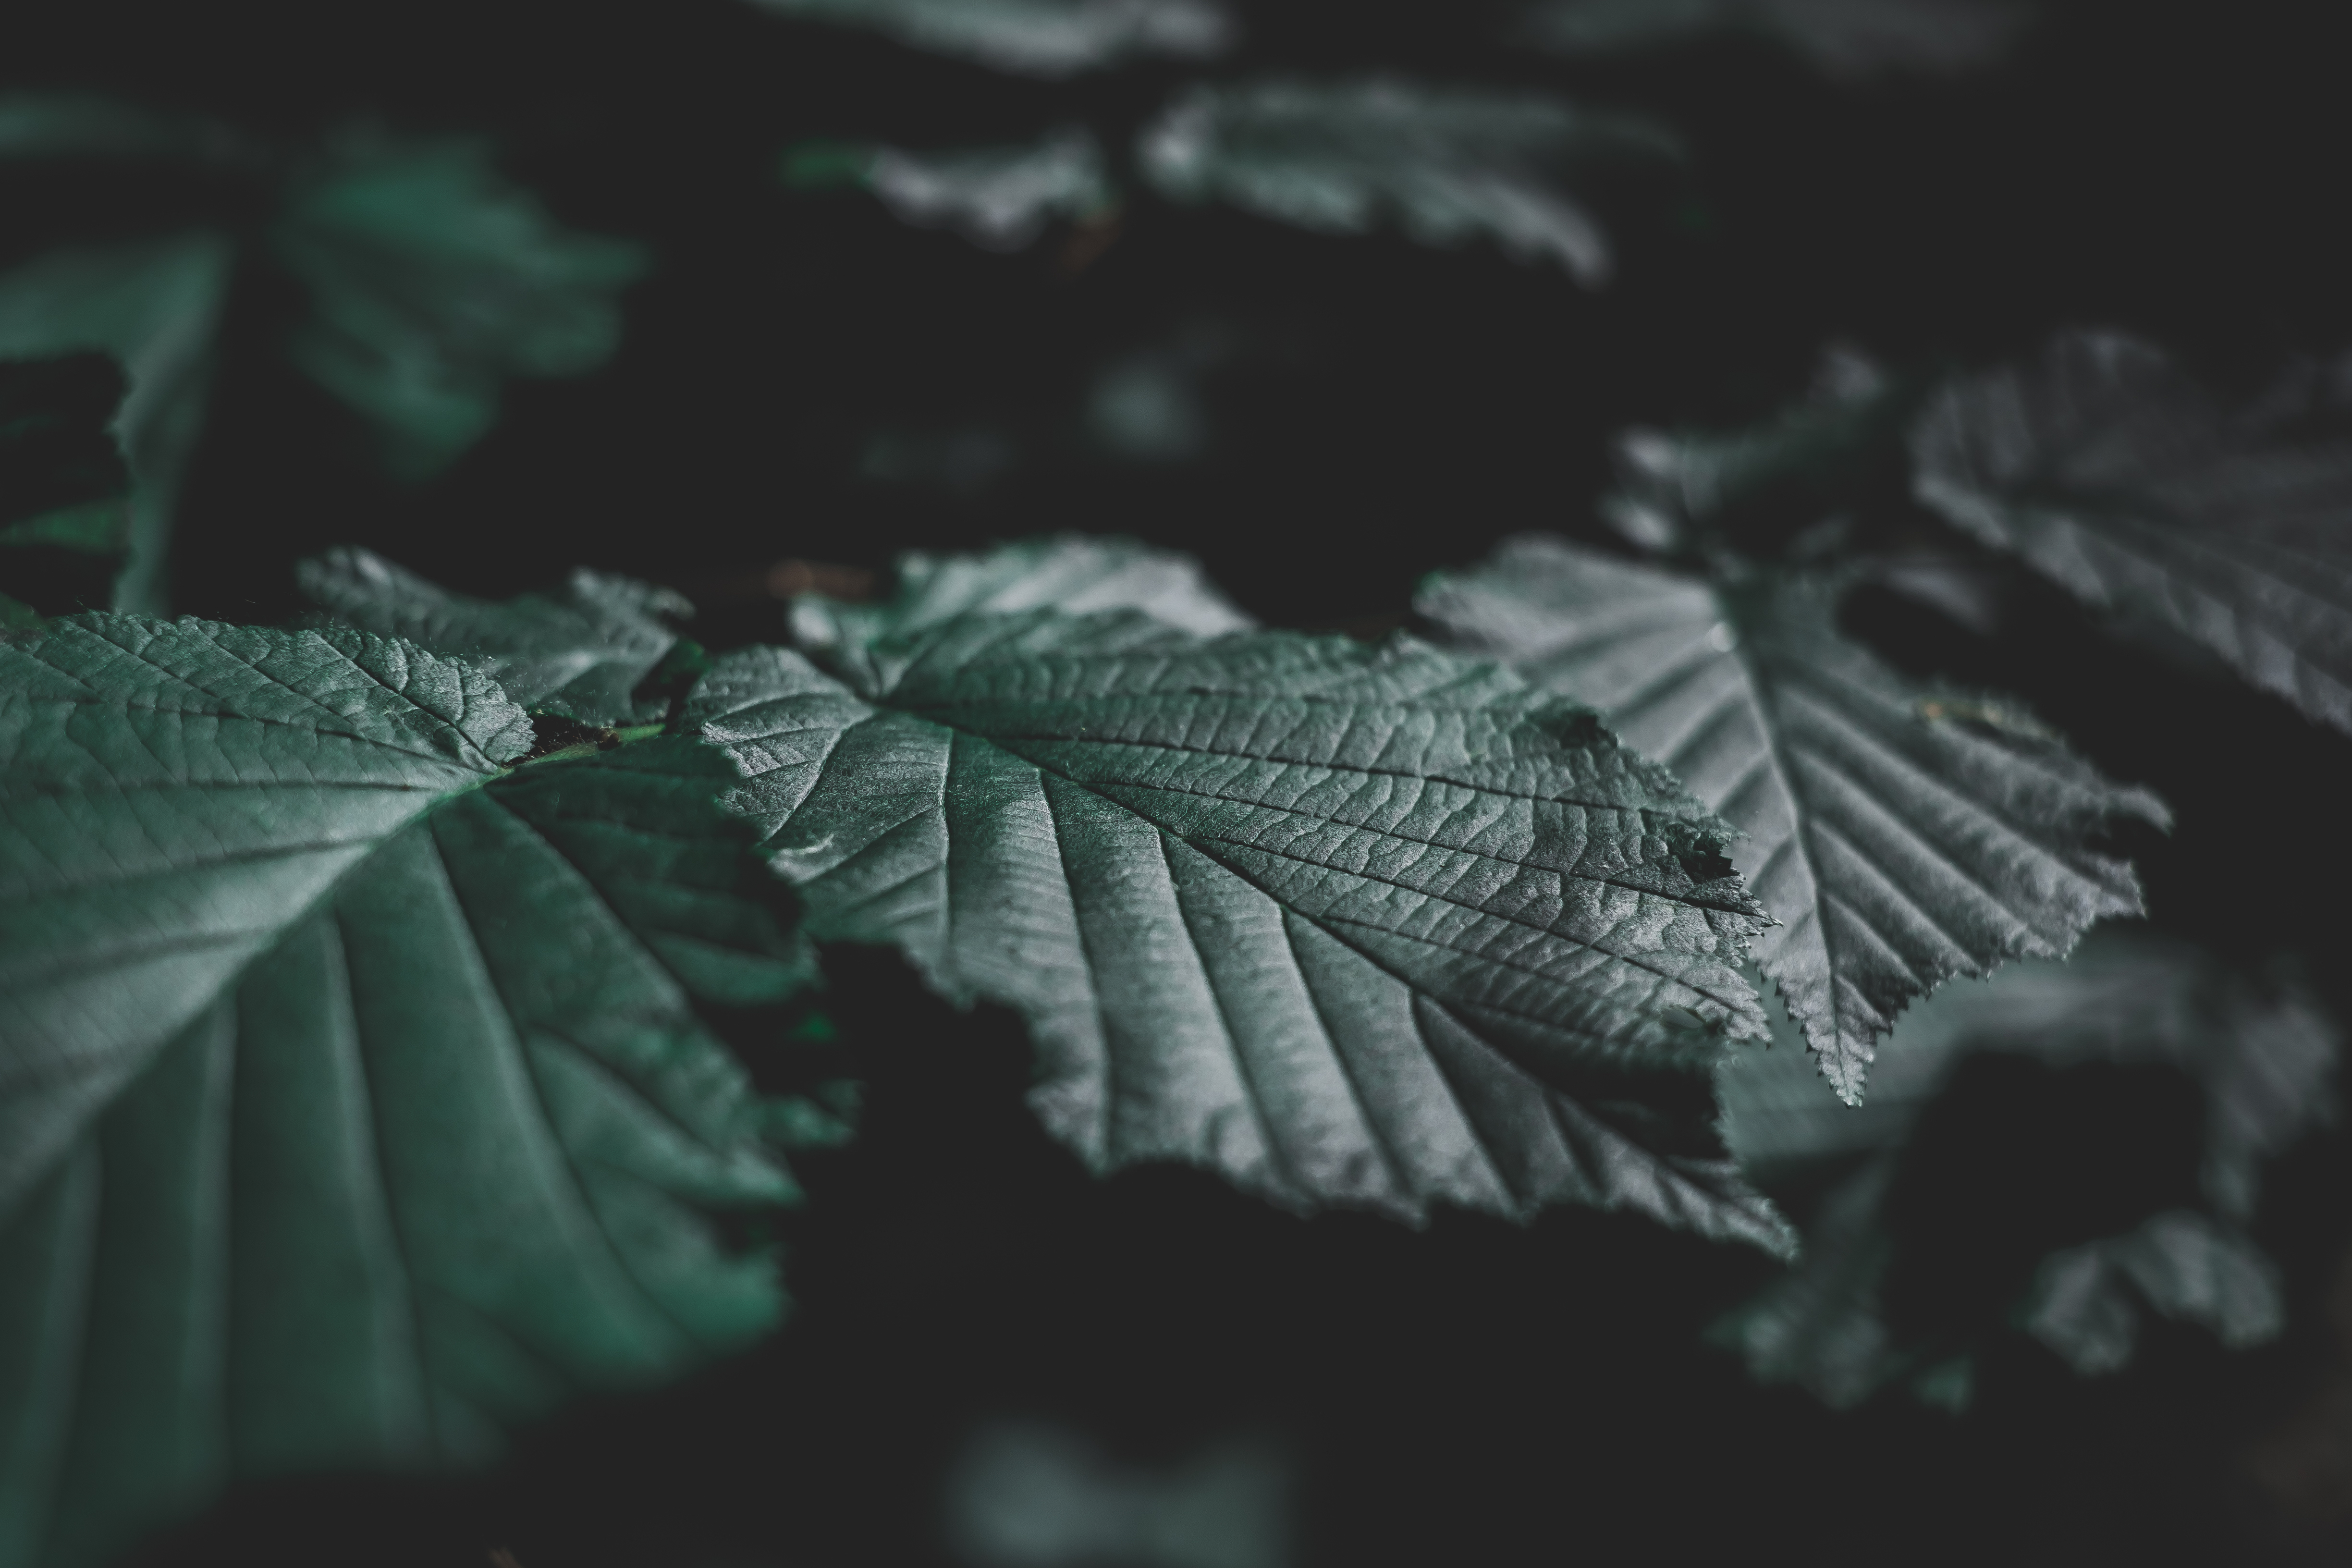
tree, branch, wing, black and white, plant, photography, sunlight, leaf, frost, green, darkness, black, monochrome, macro photography, monochrome photography